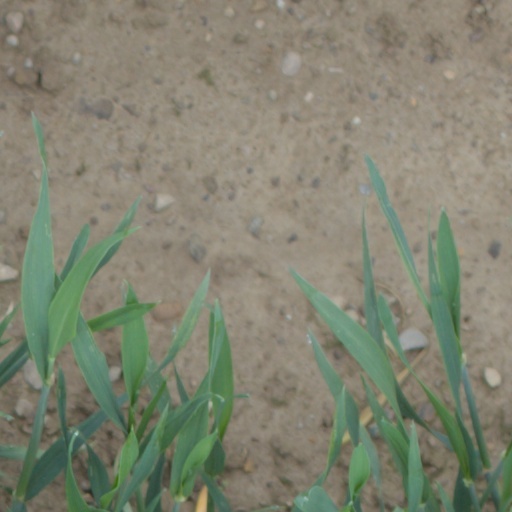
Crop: wheat